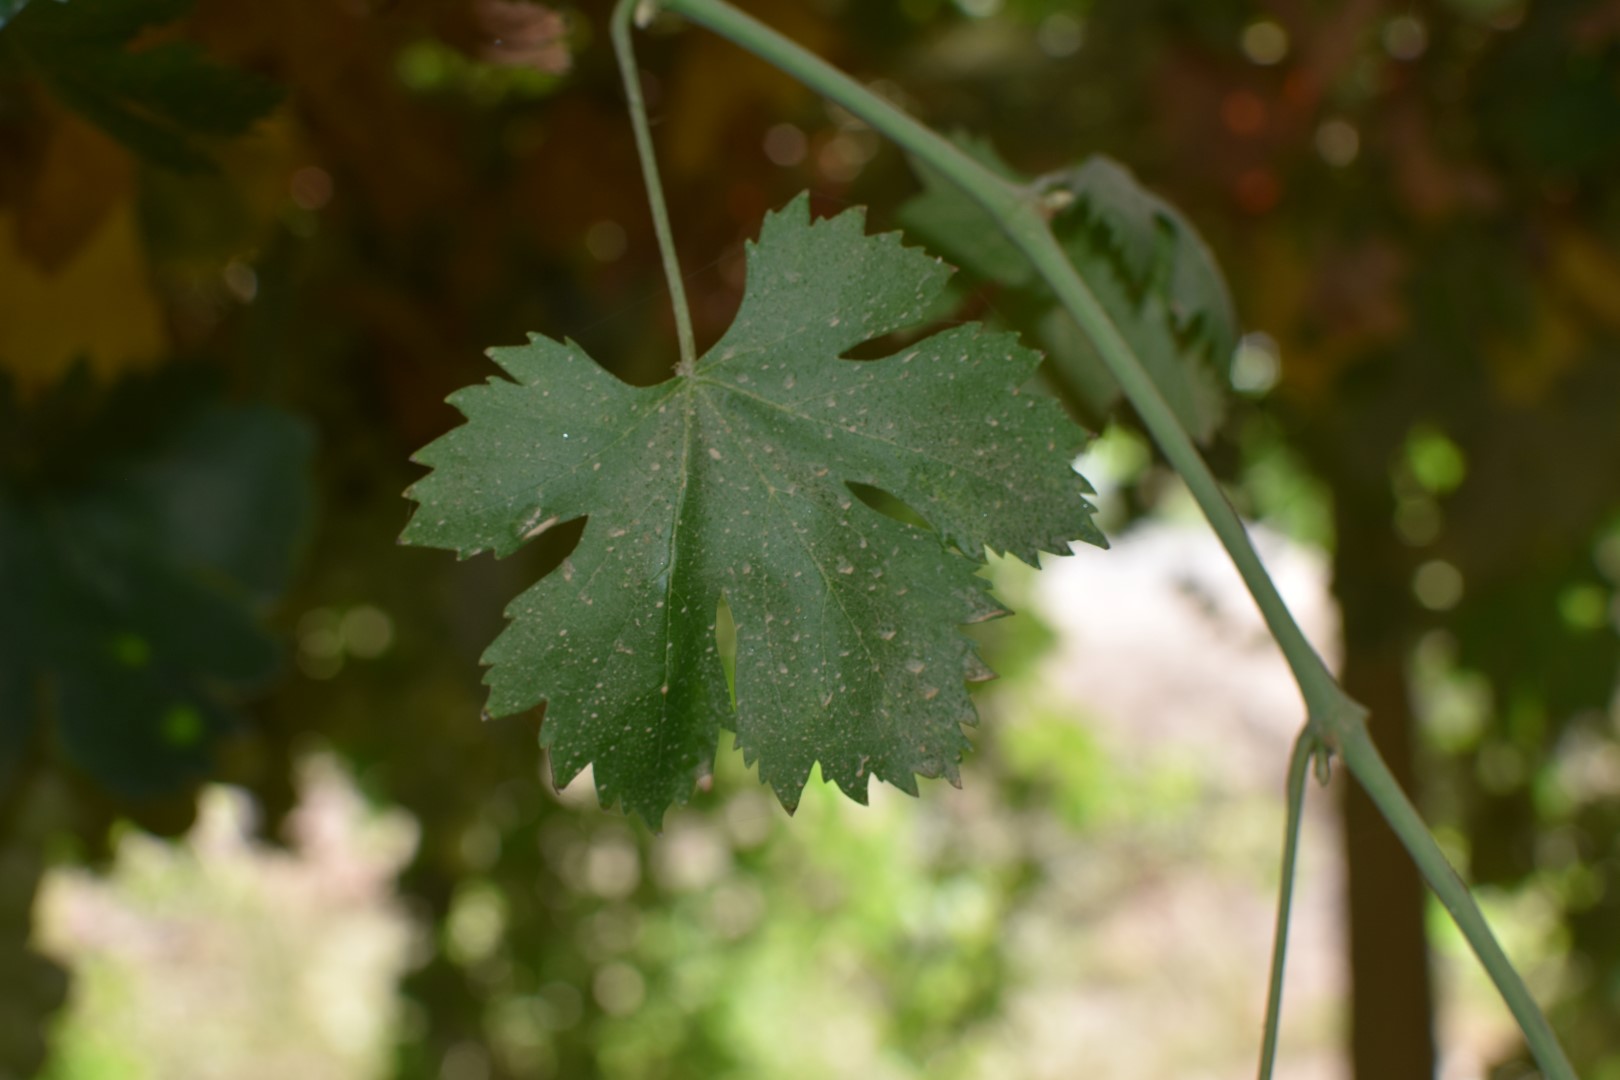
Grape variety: Halawani